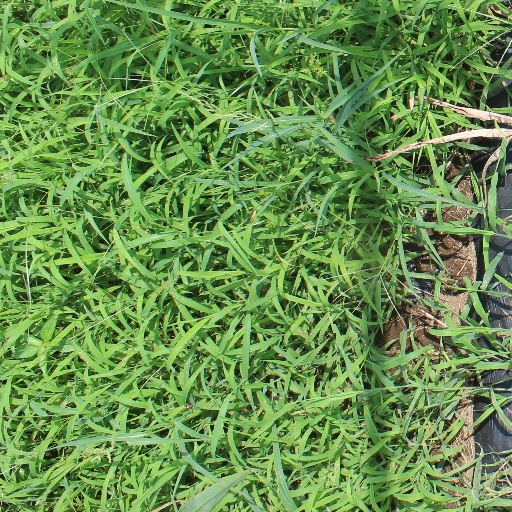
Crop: sorghum